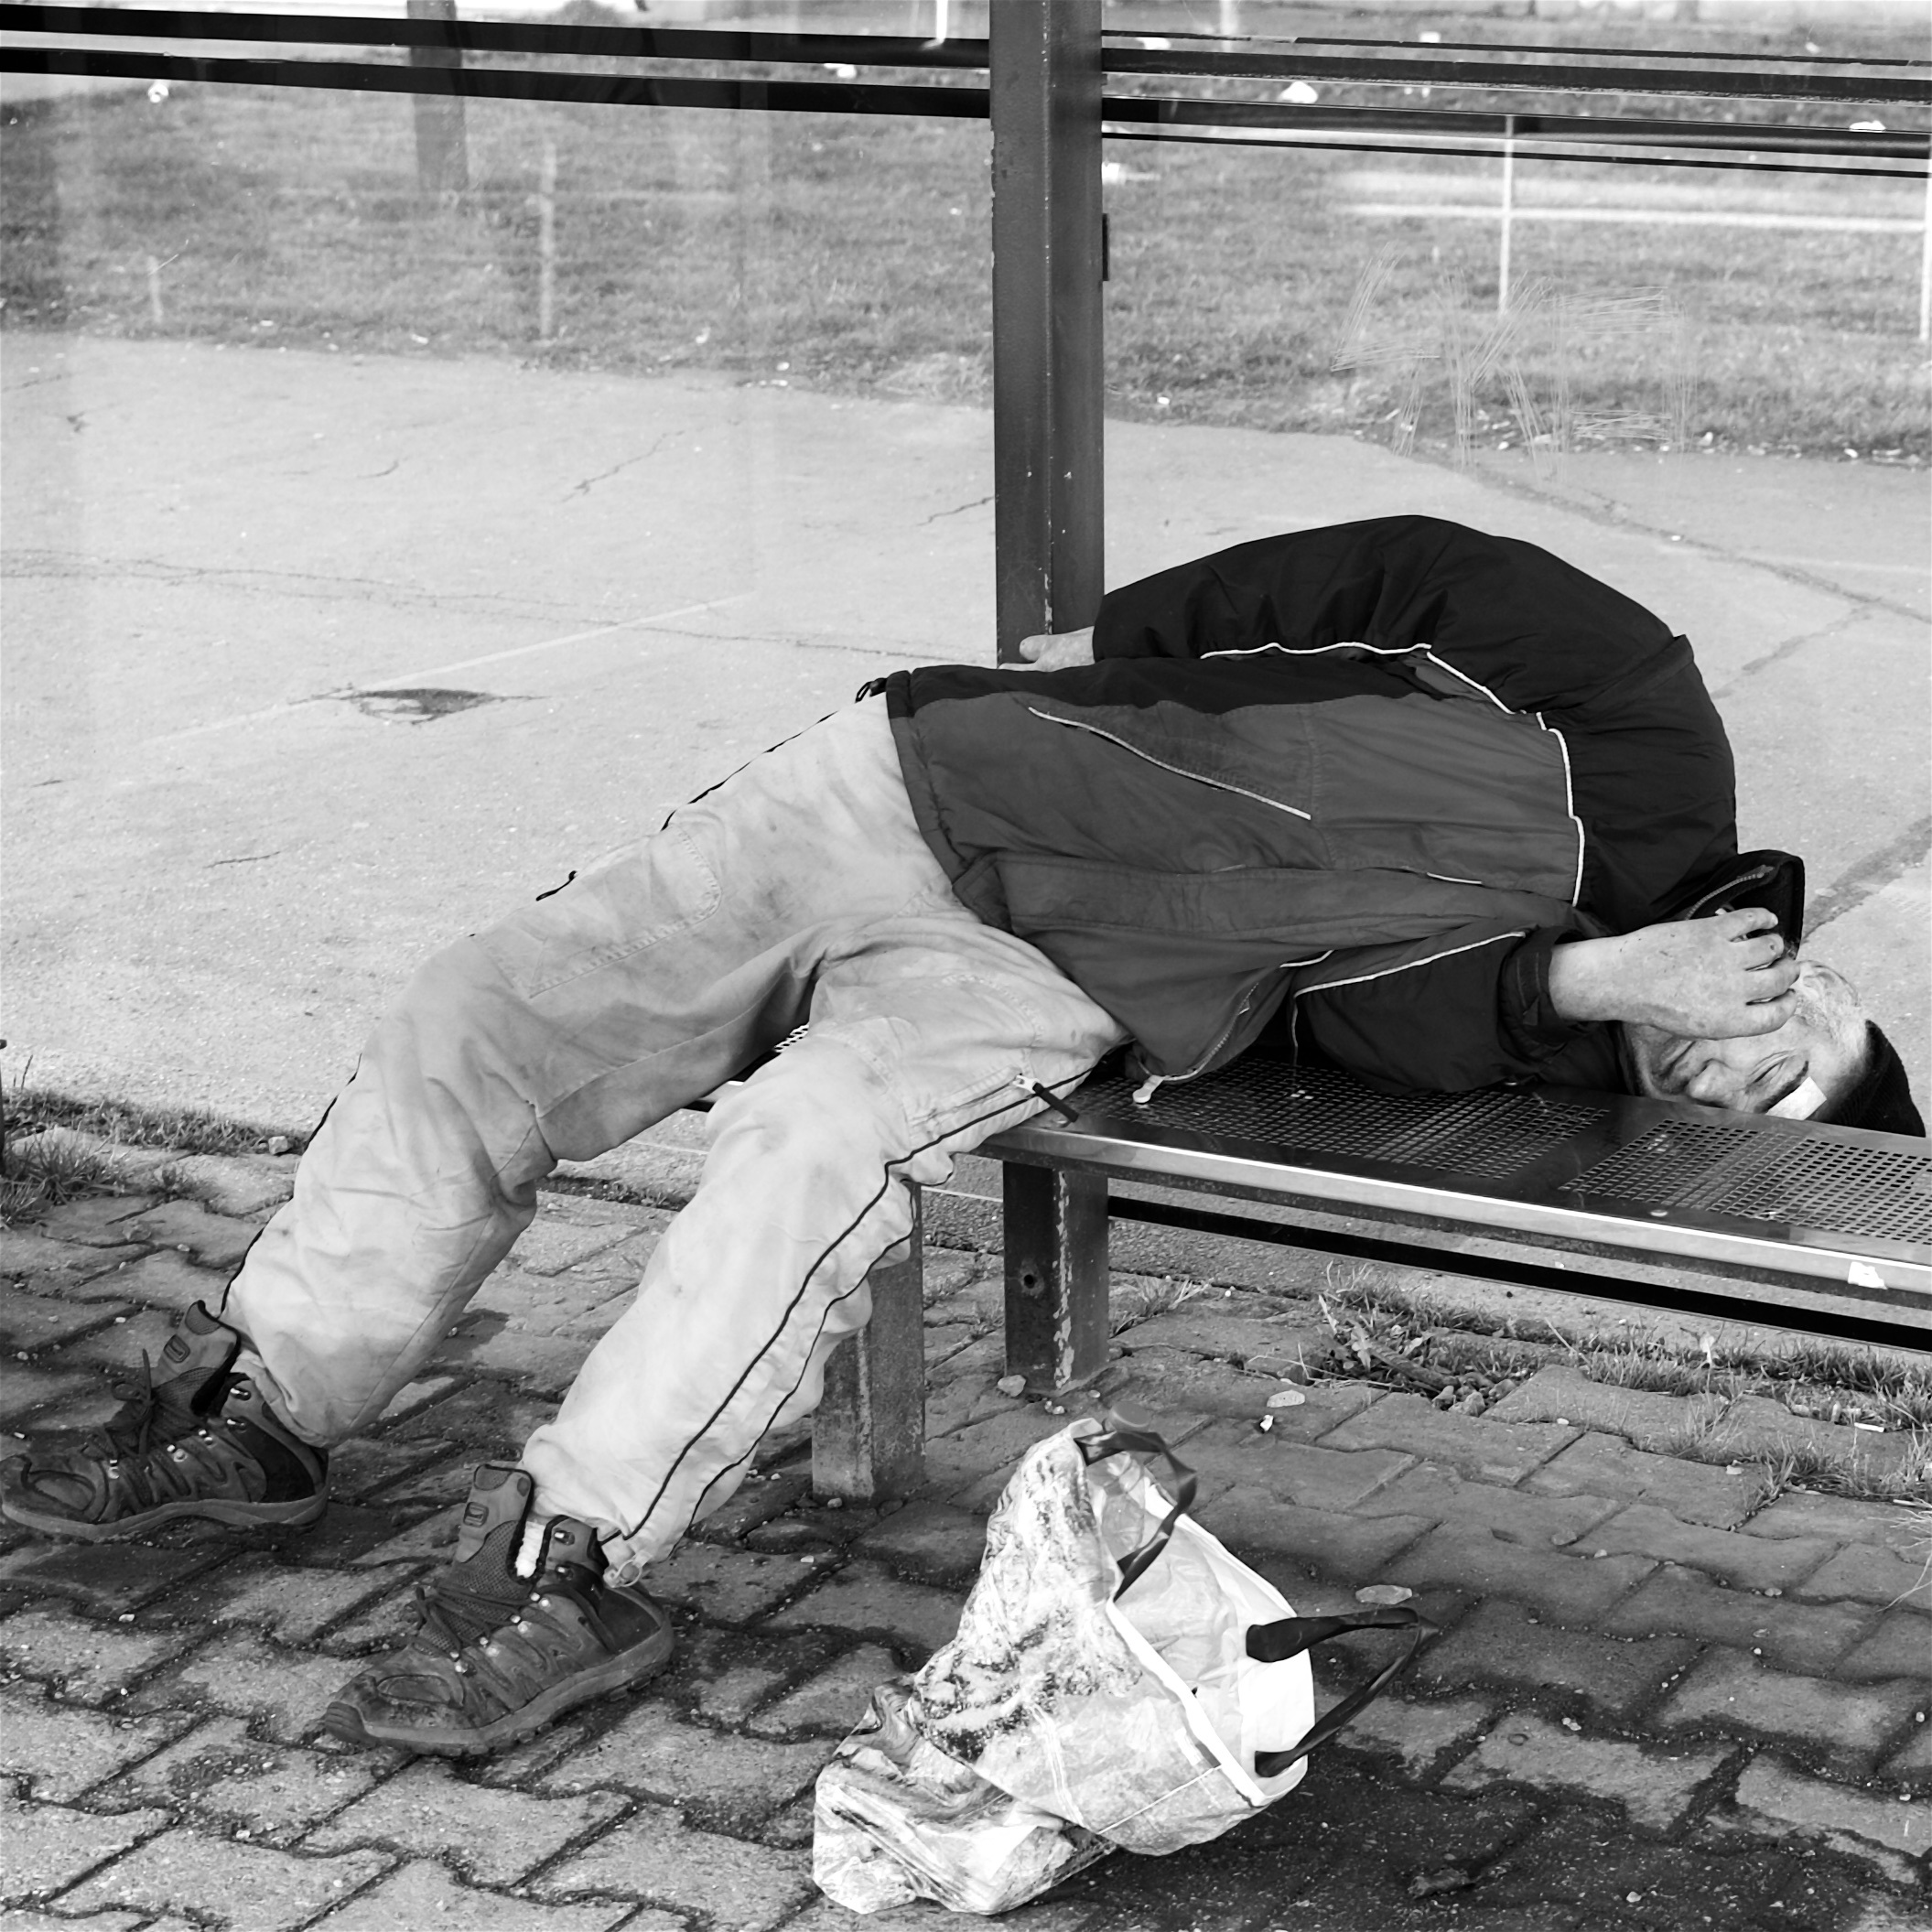
man, person, black and white, people, white, street, photography, social, sleeping, sitting, black, monochrome, homeless, society, drunk, photograph, image, problems, monochrome photography, human positions